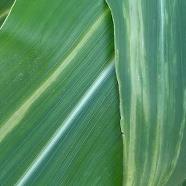
Crop: Maize
Condition: stripe-d